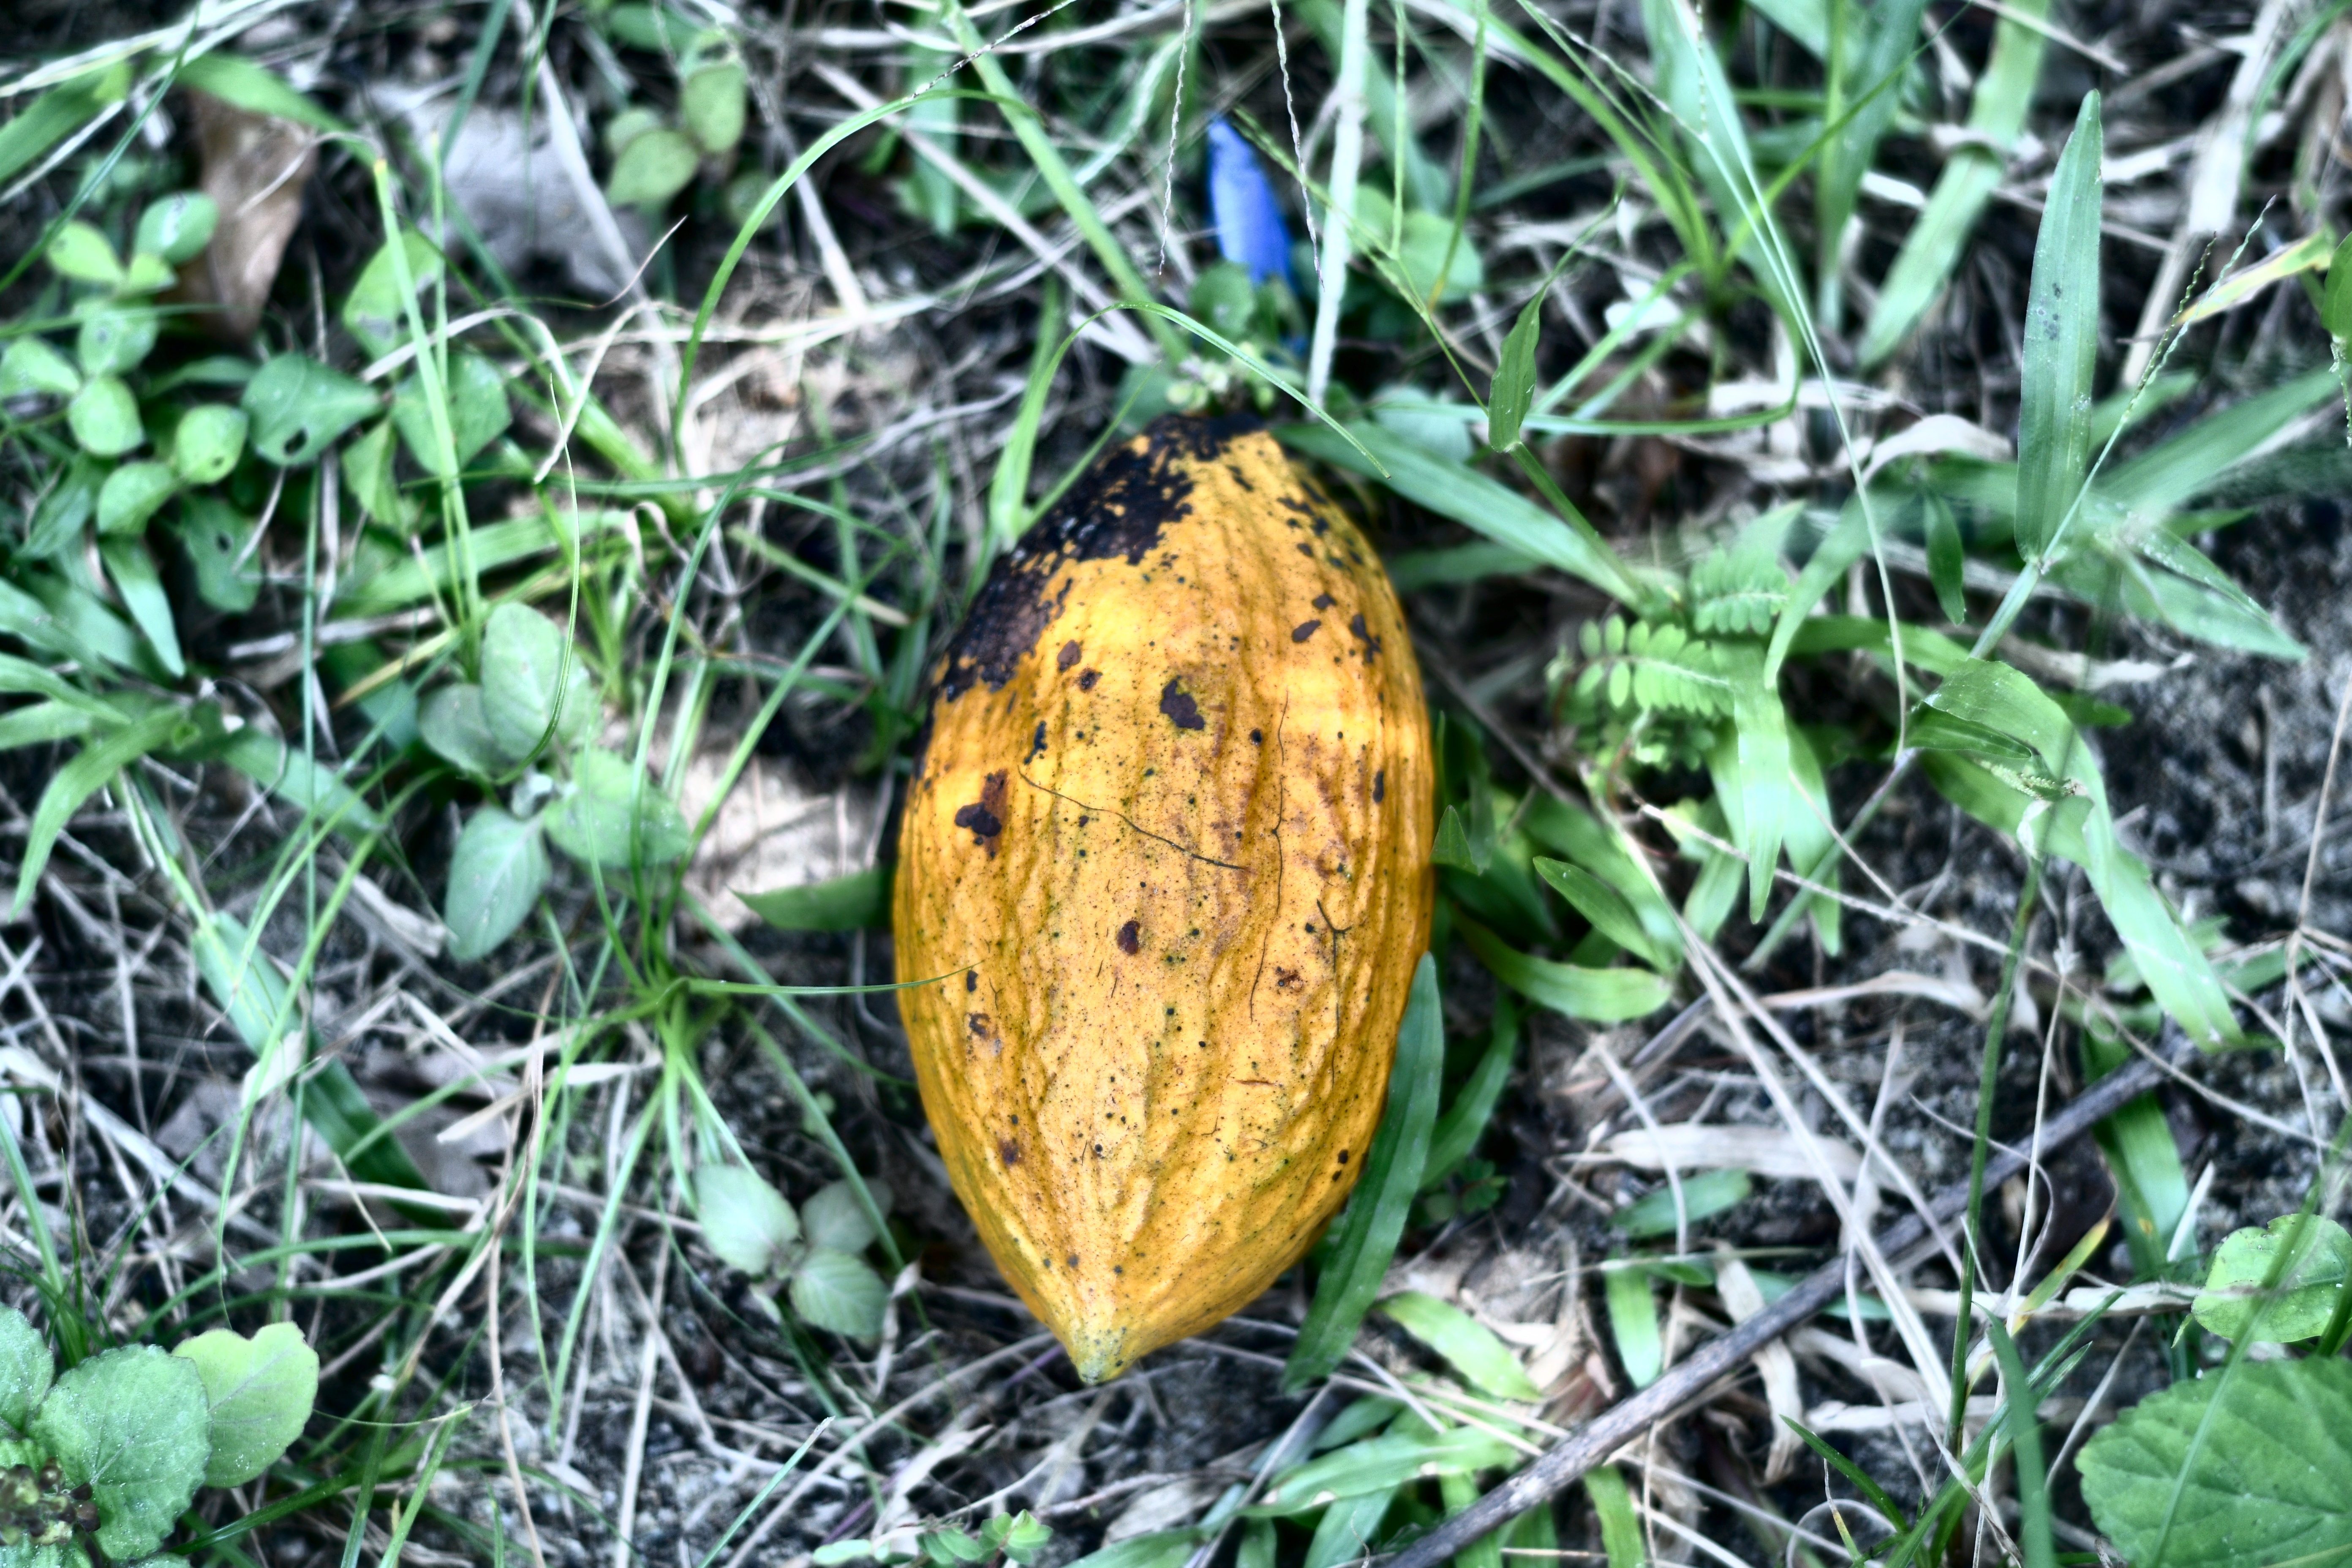
Maturity: mature
Variety: Angoleta